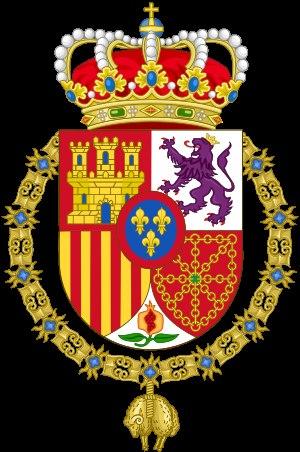
La Constitution espagnole de 1978 fait référence à la monarchie en tant que « Couronne d'Espagne », et le titre constitutionnel du monarque est simplement rey o reina de España, c'est-à-dire "roi ou reine d'Espagne". Cependant, la Constitution autorise l'utilisation d'autres titres historiques appartenant à la monarchie espagnole, sans pour autant les spécifier. Un décret promulgué le 6 novembre 1987 en Conseil des ministres régule les titres, et sur la base de ce décret, le monarque d'Espagne a le droit d'utiliser les autres titres appartenant à la Couronne. Contrairement à une idée reçue, la titulature longue qui contient la liste de près de 20 royaumes n'est pas utilisée par l'État espagnol ni par la diplomatie espagnole. En fait, elle n'a jamais été utilisée de cette façon, étant donné que l'« Espagne » n'a jamais fait partie de cette liste avant 1837, lorsque cette liste était utilisée.
La famille royale d'Espagne est composée du titulaire de la couronne, qui porte le titre de roi ou de reine d'Espagne, de son conjoint, prince ou reine consort, de ses enfants et de ses parents.
En Espagne, les lois de succession pour le trône sont définies dans plusieurs articles de la Constitution du royaume. Il s'agit, selon les termes de la Constitution, de donner l'ensemble des candidats possibles au titre de « roi d'Espagne ».